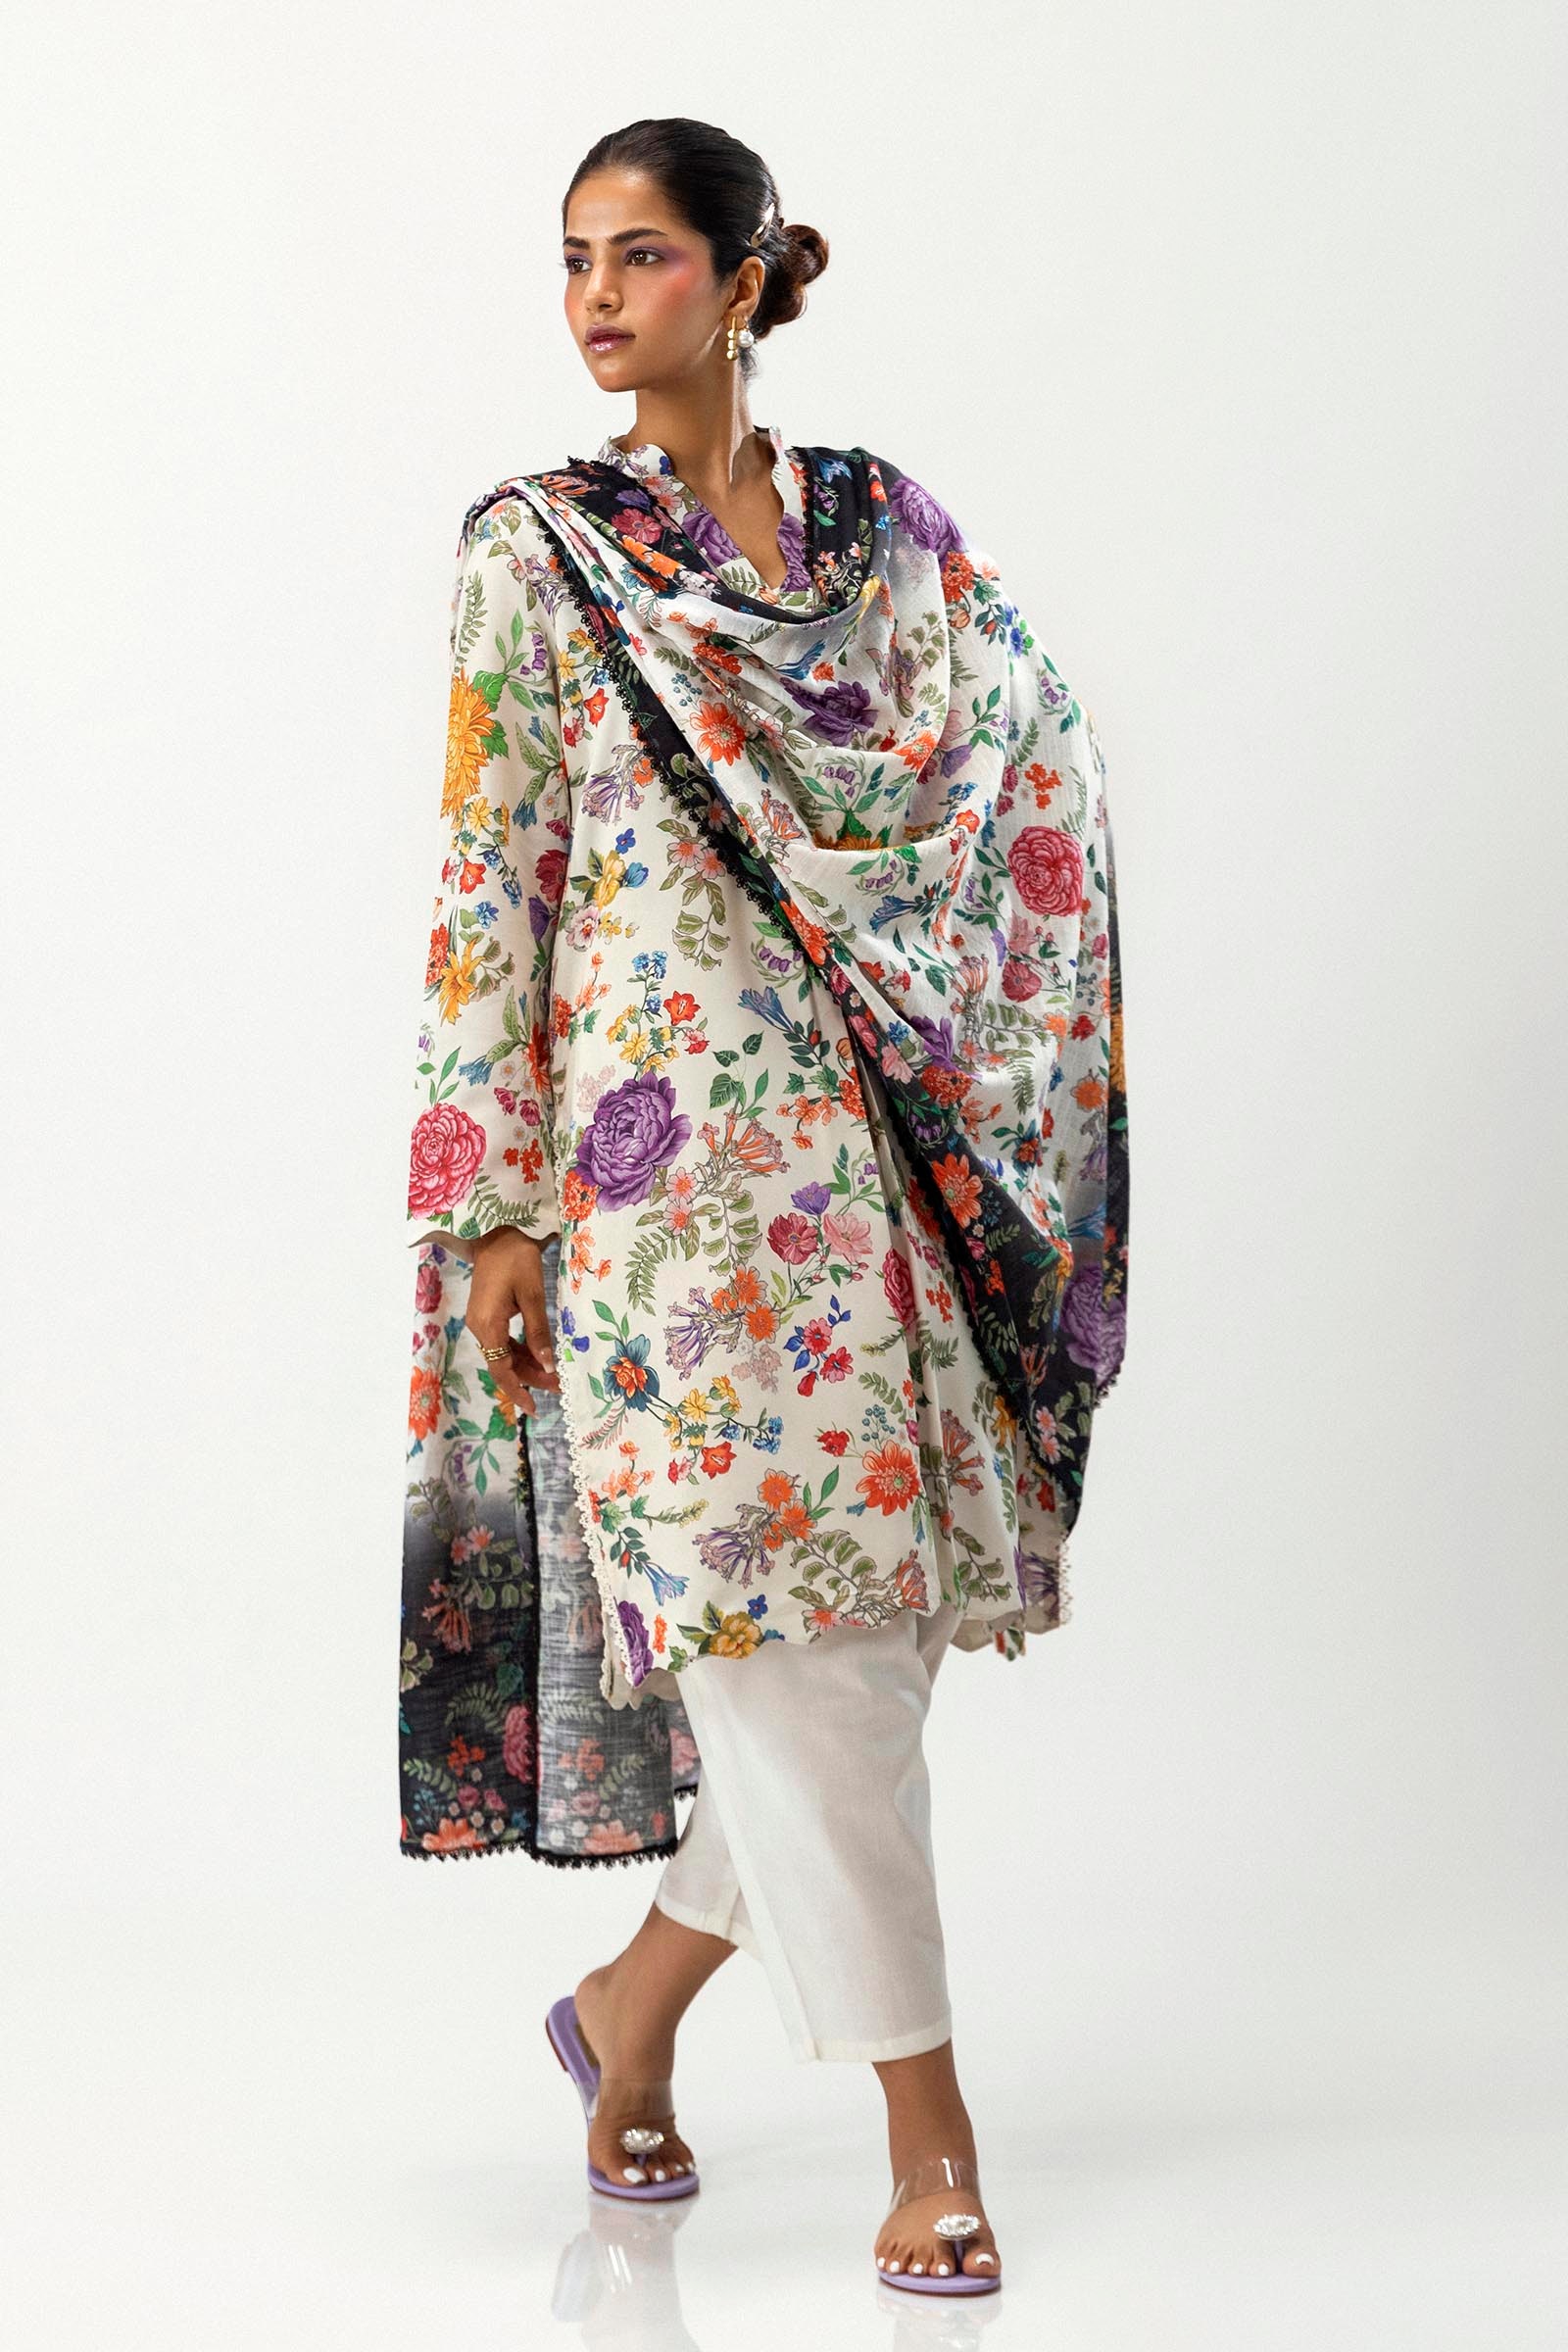
multi floral print cotton tunic